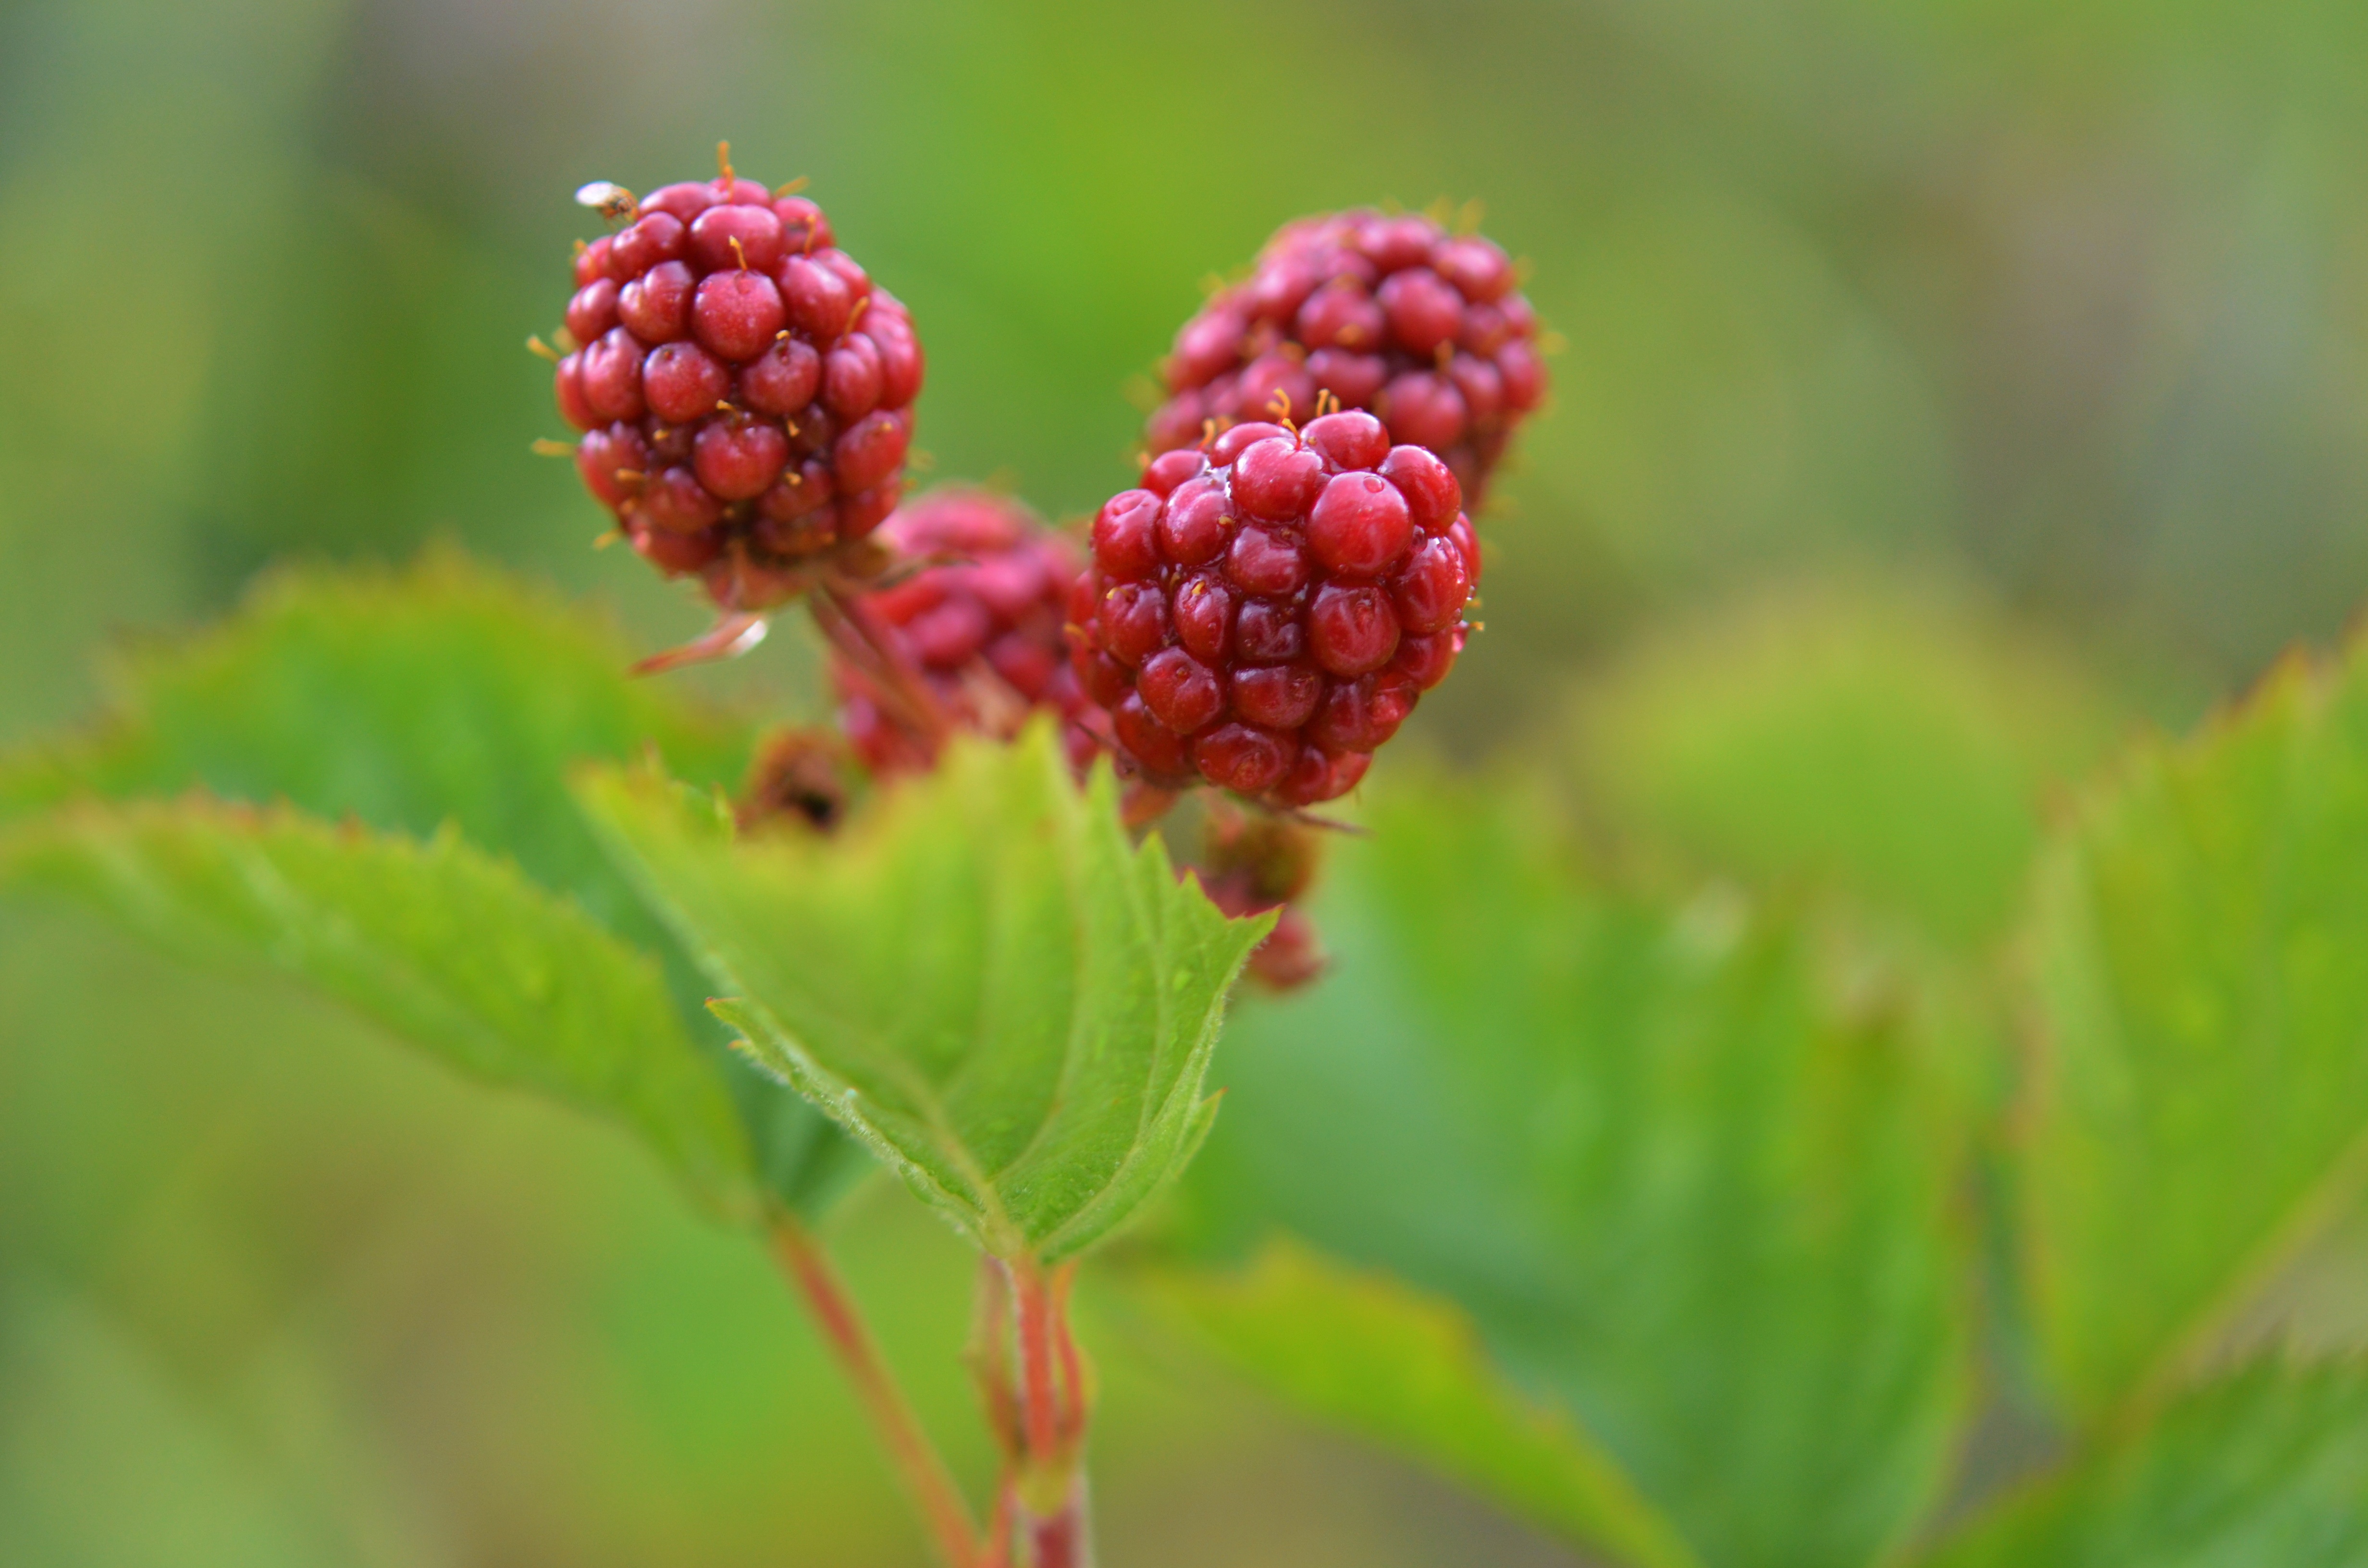
tree, water, nature, blossom, drop, plant, photography, fruit, berry, sweet, leaf, flower, summer, food, green, red, produce, macro, natural, botany, healthy, dessert, flora, blackberry, wildflower, close up, shrub, bud, macro photography, flowering plant, land plant